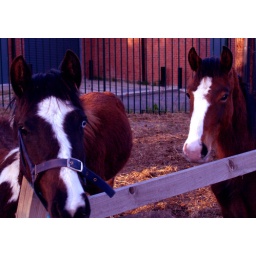
2 of 3 horses kept in a field near Ashton on Mersey